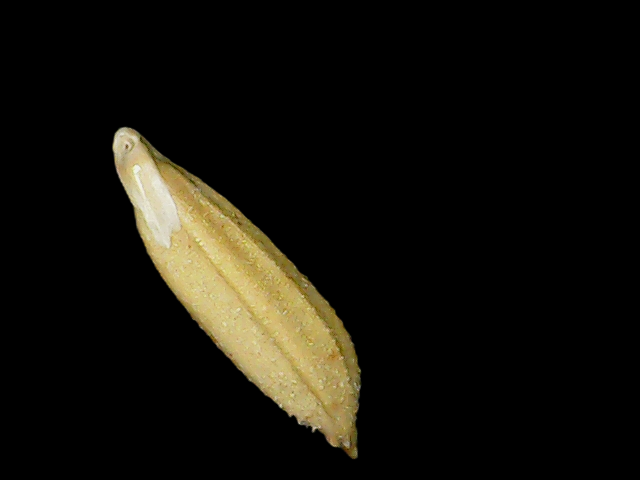
Rice variety: Binadhan23